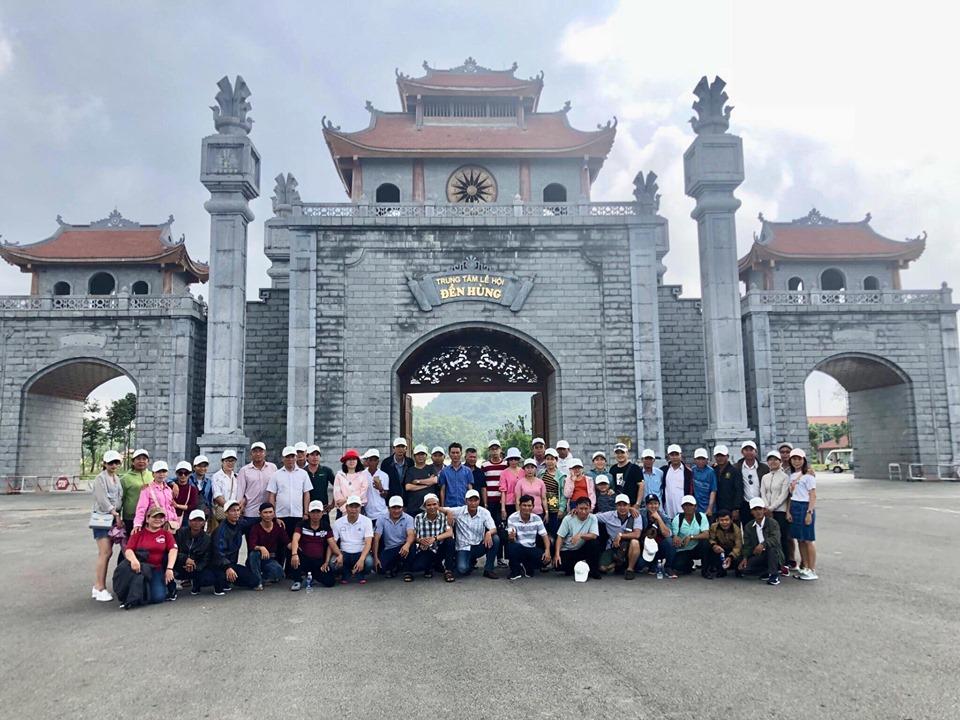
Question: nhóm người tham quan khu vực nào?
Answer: nhóm người tham quan trung tâm lễ hội đền hùng